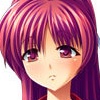
Portrait style: Anime Portrait